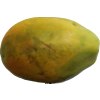
Label: papaya